Furusato Station

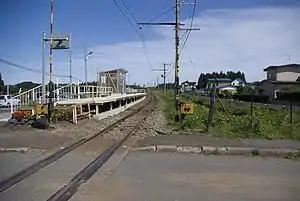

was a railway station on the Towada Kankō Electric Railway Line located in the town of Rokunohe, Aomori Prefecture, Japan. It was 8.4 rail kilometers from the terminus of the Towada Kankō Electric Railway Line at Misawa Station.